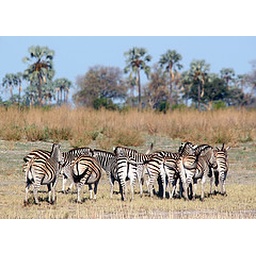
This was a very common site around Africa, Zebra herds were like seeing sheep or cows anywhere in Australia